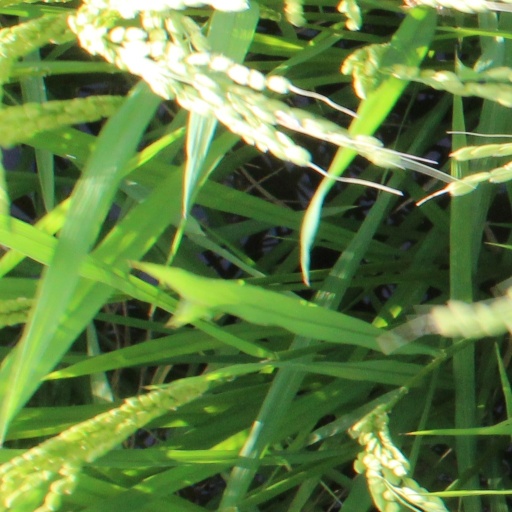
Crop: rice